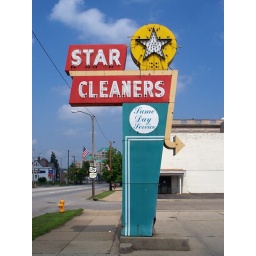
Googie neon sign for Star Cleaners in Hamilton, Ohio. Couldn't resist upgrading my previous photo with that blue sky.